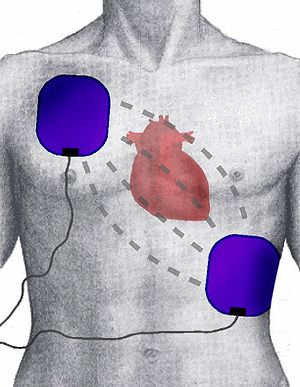
Hjertestarter (medicinsk udstyr) / Galleri
En AED-hjertestarter er et apparat beregnet til brug af lægfolk for at bringe et standset hjerte til at fungere igen ved at påvirke det med elektriske stød, defibrillering der skal fjerne den hjerteflimmer som forårsagede hjertestoppet. Stødet overføres til hjertet gennem to elektroder der placeres på den nøgne hud. Elektroderne hæfter ved hjælp af en klæbende gel der også er elektrisk ledende.